Leah Tsemel

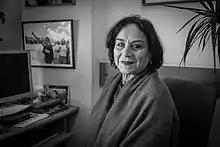
Leah Tsemel (2019)

Leah Tsemel, or Lea Tsemel (born 19 June 1945) is an Israeli lawyer known for her work in support of Palestinian rights. She defines her career as one involving “everything [that occurs] between the Palestinians and the authorities". Her five decades of representing Palestinian defendants in the Israeli court system is the subject of the documentary film "Advocate", which came out in 2019, and won the 2021 Emmy for Best Documentary.